Queen Victoria Village

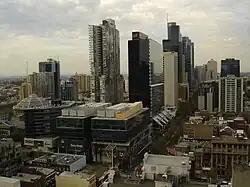
Queen Victoria Village in May 2008

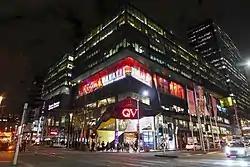
QV Melbourne Night view in August 2017

QV Melbourne or just QV, is a precinct in the Melbourne CBD, Victoria, Australia. Covering the city block bounded by Lonsdale, Little Lonsdale, Swanston, and Russell Streets, and located next to the State Library of Victoria, QV comprises a large shopping centre, a central plaza, an underground food court, Melbourne city's first full-size supermarket and apartment buildings.